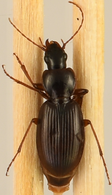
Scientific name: Synuchus impunctatus
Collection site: Bartlett Experimental Forest NEON (BART), plot BART_002